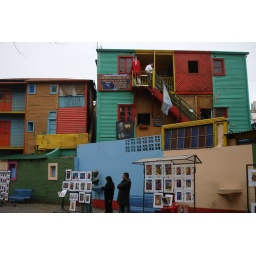
Painted wooden and tin houses in La Boca, Buenos Aries